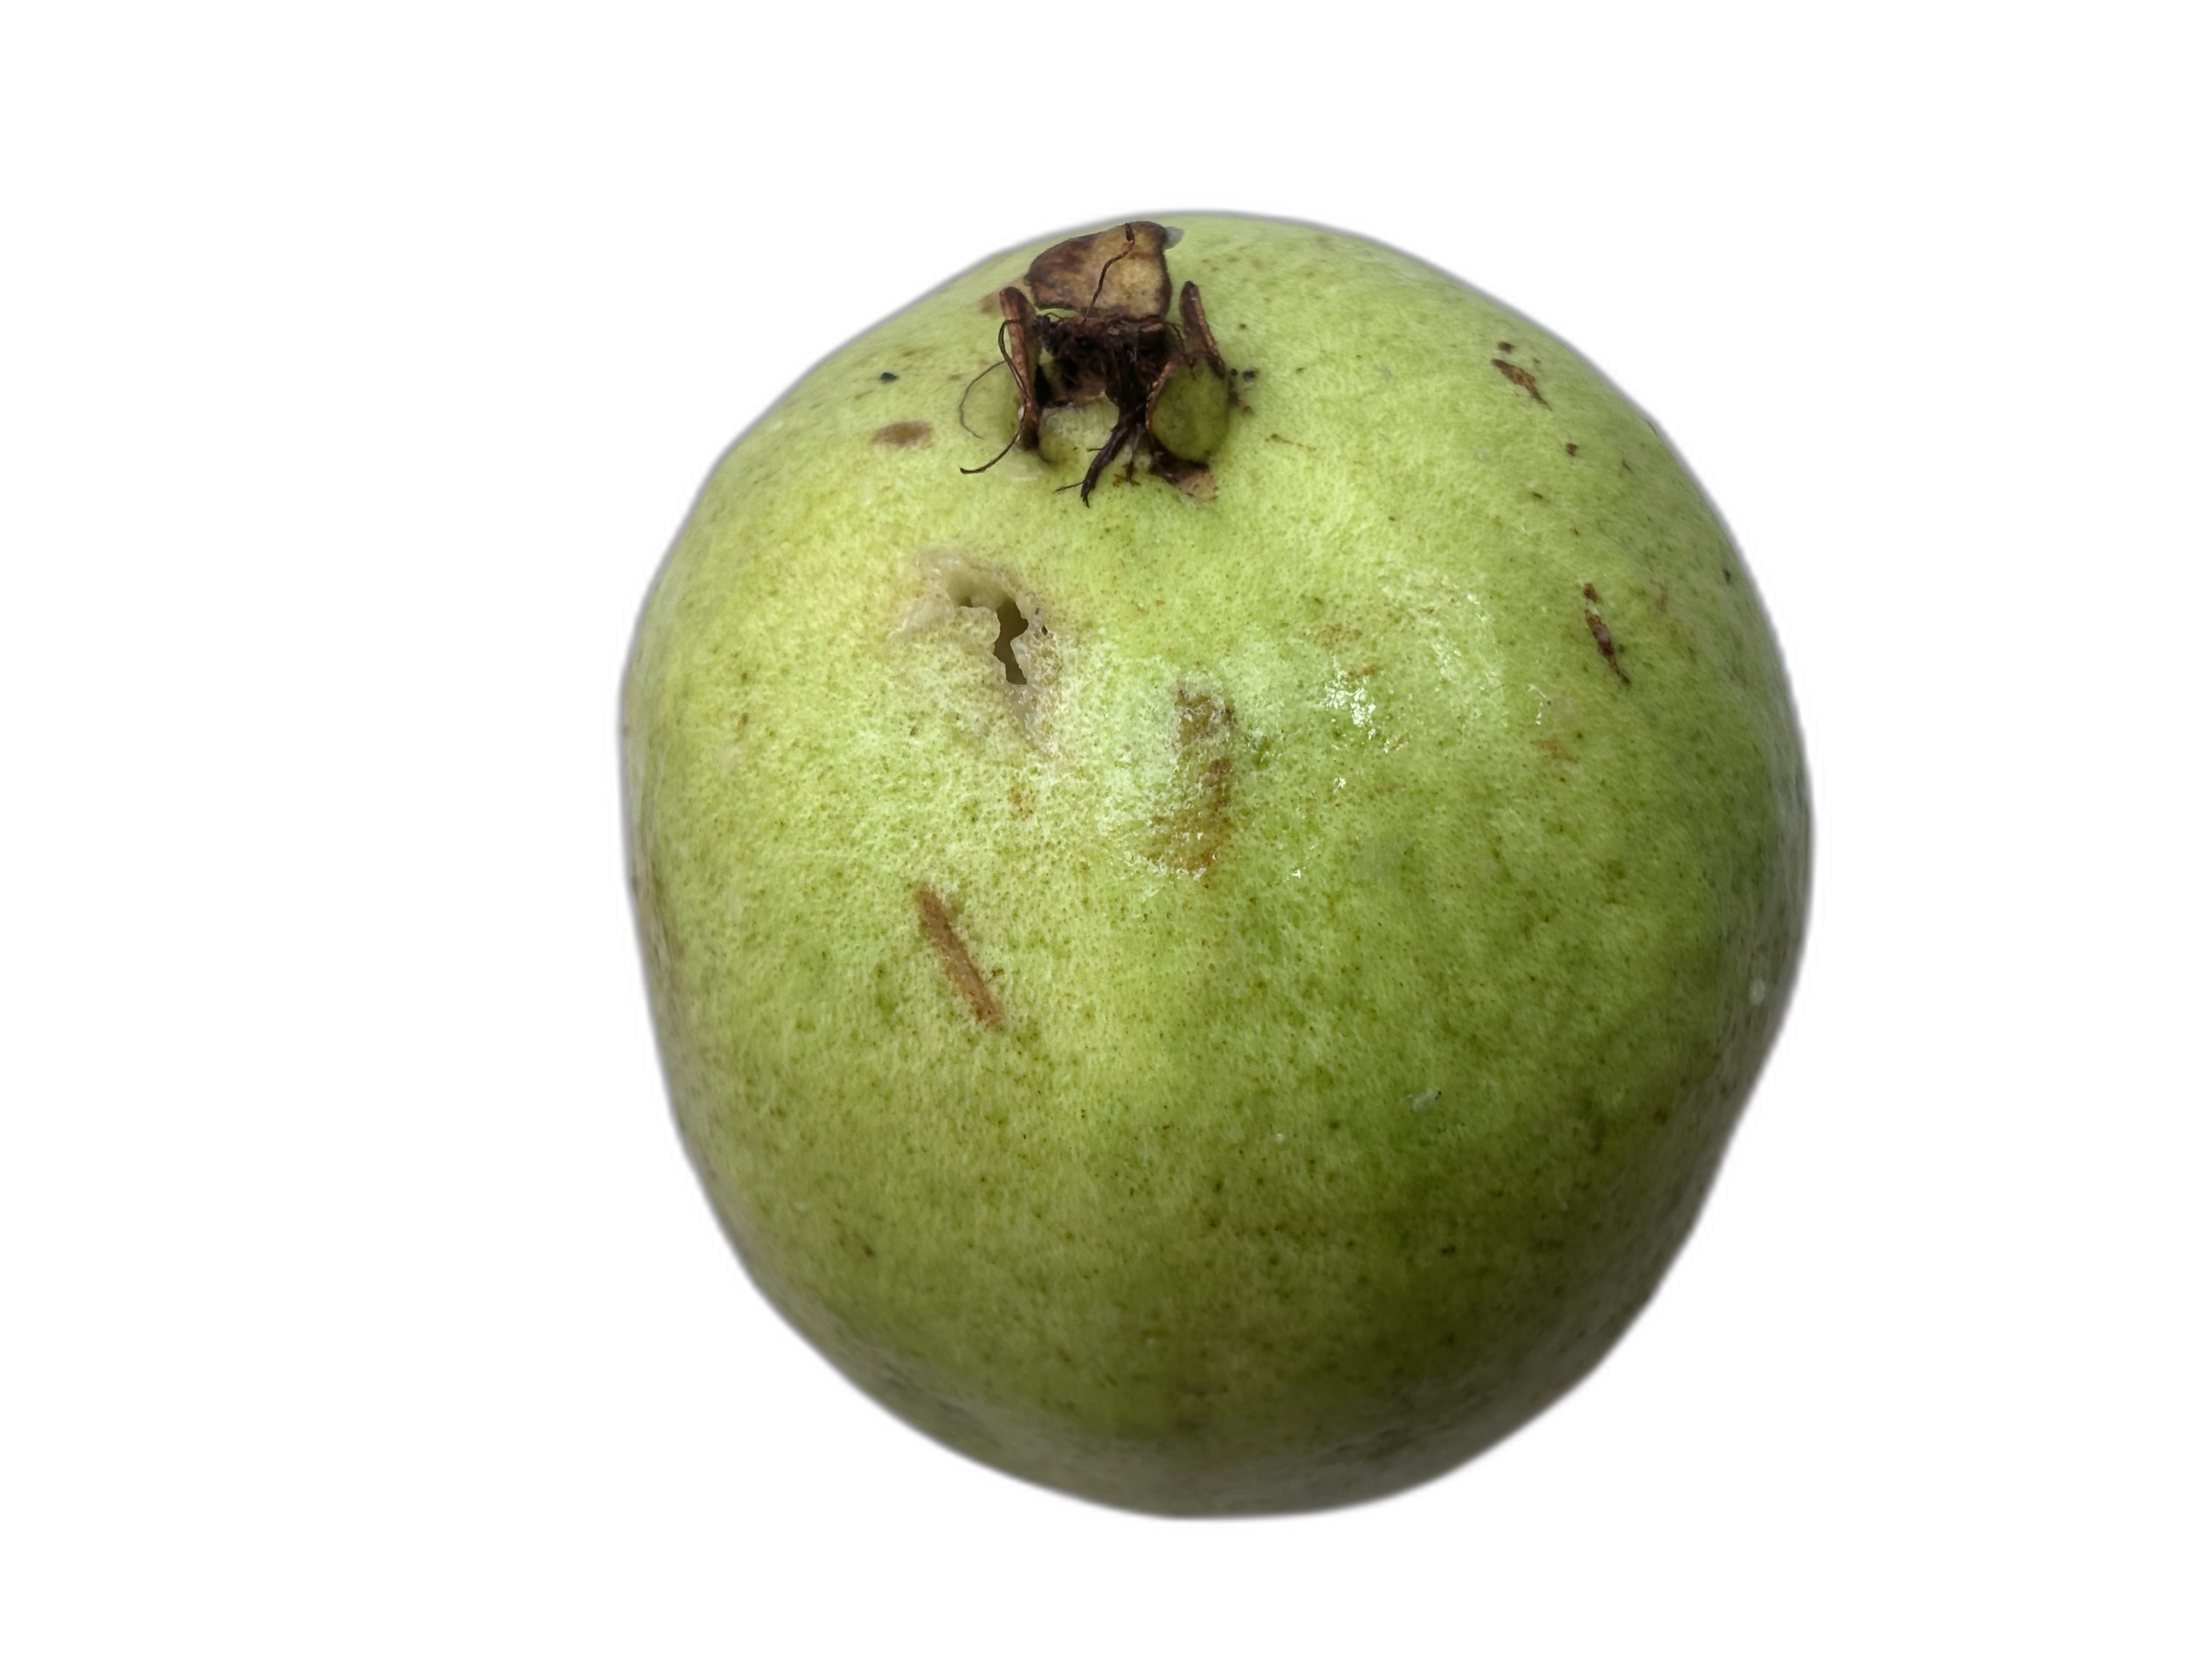
Plant part: fruit
Disease: Anthracnose